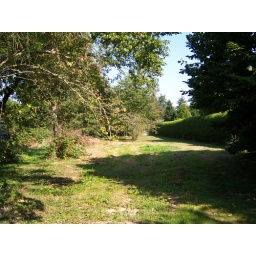
Standing by the ladder of the pool looking towards the back of the yard. You can kind of see where the fruit trees all start.